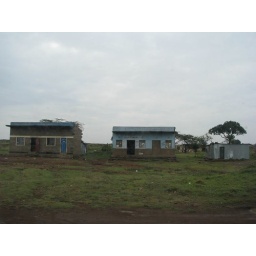
A typical street in the main village in the Massai Mara.The building in the centre is the Imani Hotel and mobile phone repair shop.